Nieuport 17

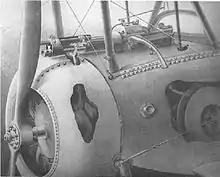
The Alkan-Hamy synchronization gear installed in a Nieuport 17

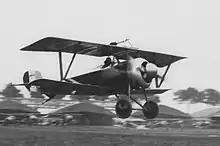
Early Nieuport 17 in July 1916 with Lewis gun and a "cône de penetration"

The upper wings of the Nieuport sesquiplanes used a typical structure for the period, with widely spaced spars connected with full chord ribs and compression ribs, cross-braced internally with wire and by riblets on the leading edge. The lower wing's single spar was directly below the rear spar of the upper wing and was braced with a characteristic Vee strut. The ribs, composed of ash flanges and limewood webs, featured cut-outs to lighten them. Ailerons were fitted on the top wing only and had increased chord towards the wingtips for improved stall response. They were actuated by a pair of push-pull rods that connected torque tubes running to the ailerons to the control column in the cockpit. The horizontal stabilizer, elevator and rudder were built up from welded diameter steel tube and controls for these were provided via conventional cables and pulleys. The angle of incidence on the wings could be adjusted by ground crew via a single pivot joint arrangement, which was originally intended to allow the lower wing to be rotated for low speed flight on the Nieuport 10, but was never used. No adjustment was provided for the tailplane.